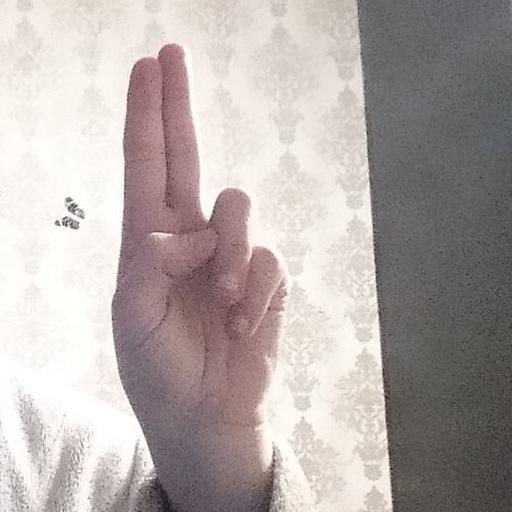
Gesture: two_up